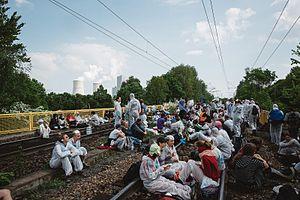
Ende Gelände 2016 fut un important mouvement de désobéissance civile en Allemagne, qui visait à limiter le réchauffement climatique par l'élimination progressive des combustibles fossiles.